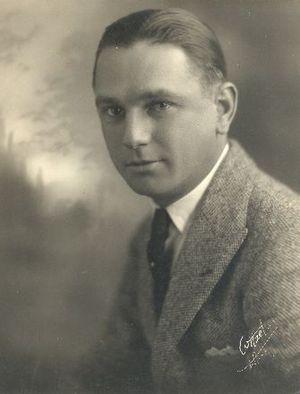
Gustave Mueller dit Gussie Mueller ou aussi Gus Miller, né le 17 avril 1890 à La Nouvelle Orléans et mort le 16 décembre 1965 à Hollywood, est un musicien américain et un des premiers clarinettistes de jazz.